John Sergeant (politician)

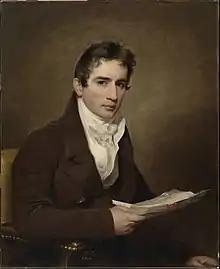
Portrait of Sergeant by Thomas Sully, 1811

John Sergeant (December 5, 1779 – November 23, 1852) was an American politician who represented Pennsylvania in the United States House of Representatives. He was the National Republican Party's vice presidential nominee in the 1832 presidential election, serving on a ticket with Senator Henry Clay.